Gulf Coast Medical Center

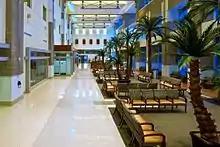

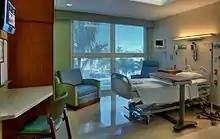

Gulf Coast Medical Center is distinguished as a Gold Plus Stroke Center by the American Heart Association and American Stroke Association.